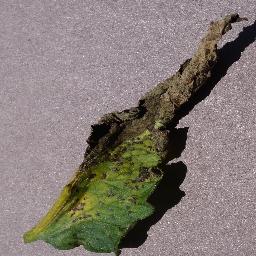
Label: Tomato___Septoria_leaf_spot